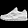
Label: Sneaker